Huītzilōpōchtli

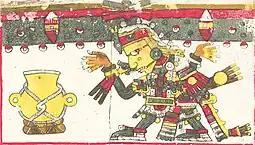
Xiuhtecuhtli in the Codex Borgia.

There are several legends and myths of Huitzilopochtli. According to the "Aubin Codex", the Aztecs originally came from a place called Aztlán. They lived under the ruling of a powerful elite called the "Azteca Chicomoztoca". Huitzilopochtli ordered them to abandon Aztlán and find a new home. He also ordered them never to call themselves Aztec; instead they should be called "Mexica." Huitzilopochtli guided them through the journey. For a time, Huitzilopochtli left them in the charge of his sister, Malinalxochitl, who, according to legend, founded Malinalco, but the Aztecs resented her ruling and called back Huitzilopochtli. He put his sister to sleep and ordered the Aztecs to leave the place. When she woke up and realized she was alone, she became angry and desired revenge. She gave birth to a son called Copil. When he grew up, he confronted Huitzilopochtli, who had to kill him. Huitzilopochtli then took his heart out and threw it in the middle of Lake Texcoco. Many years later, Huitzilopochtli ordered the Aztecs to search for Copil's heart and build their city over it. The sign would be an eagle perched on a cactus, eating a precious serpent, and the place would become their permanent home. After much traveling, they arrived at the area which would eventually be Tenochtitlan on an island in the Lago Texcoco of the Valley of Mexico.